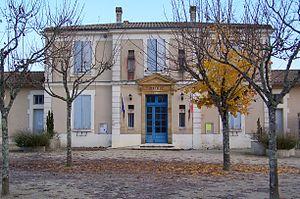
Mairie de Le Nizan (Gironde, France)
Le Nizan est une commune du Sud-Ouest de la France, située dans le département de la Gironde, en région Nouvelle-Aquitaine.